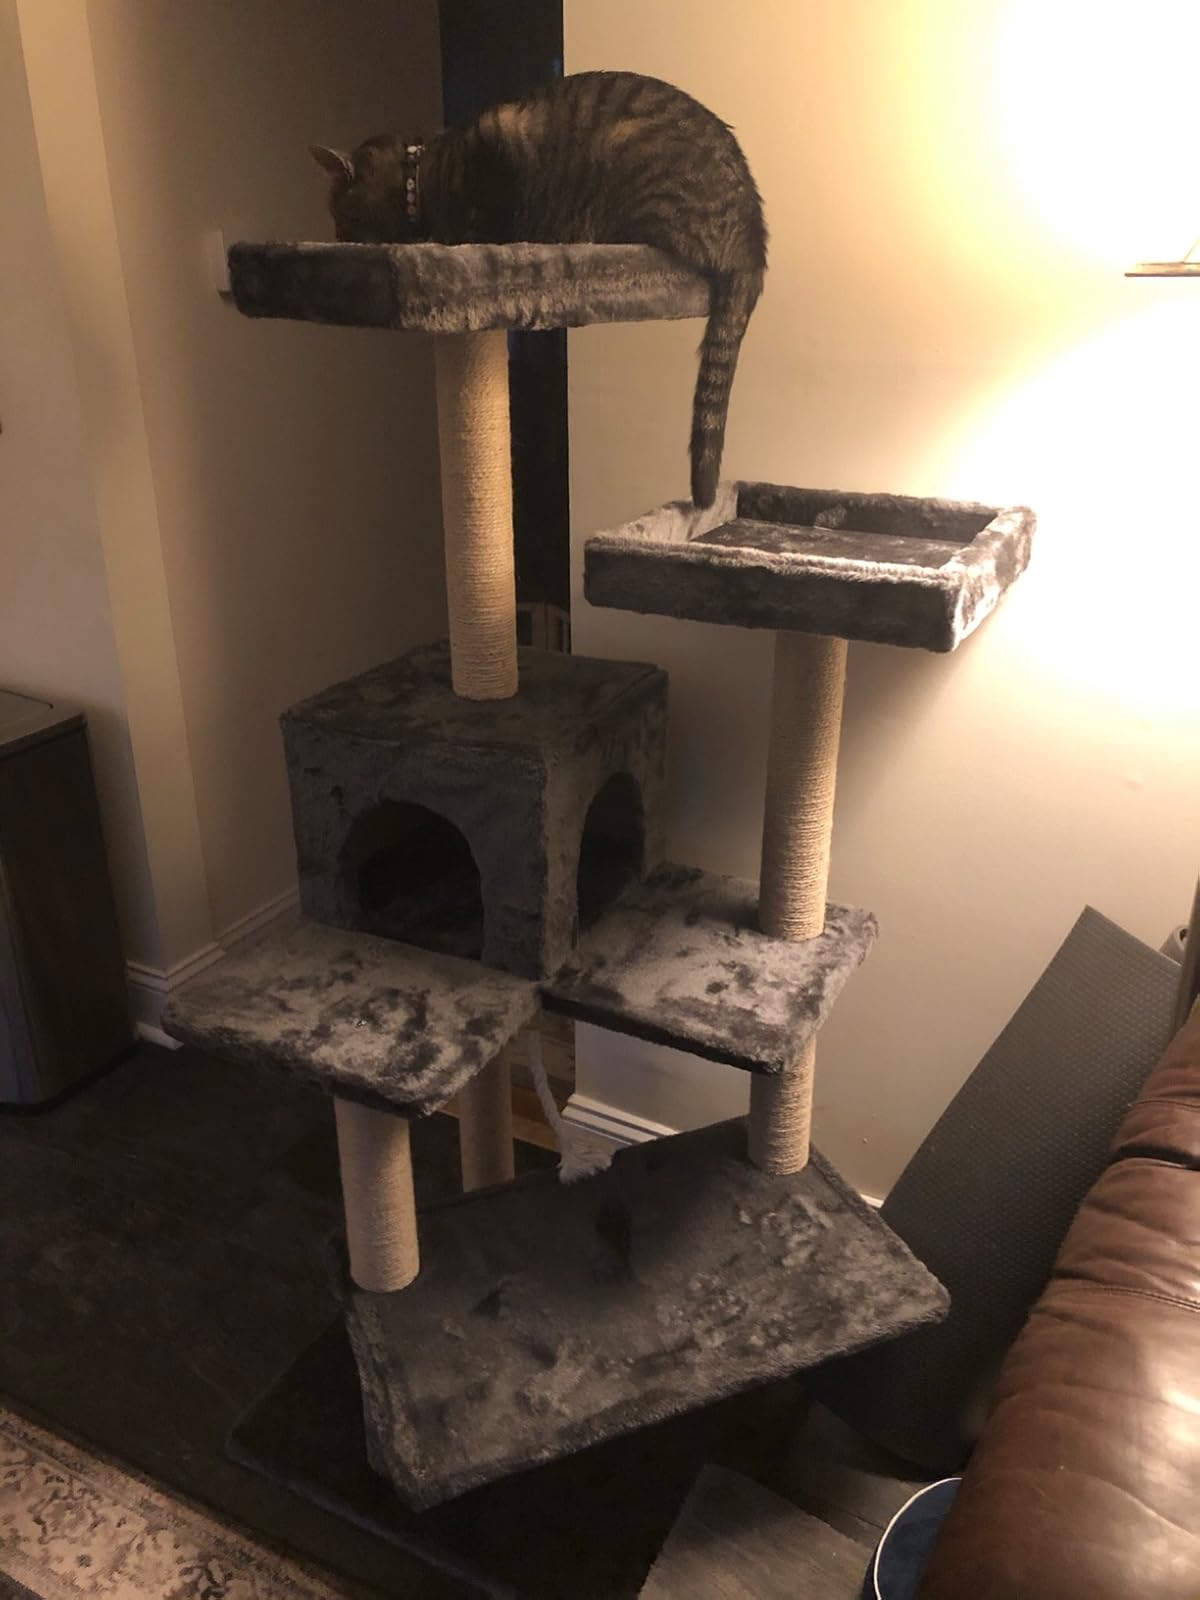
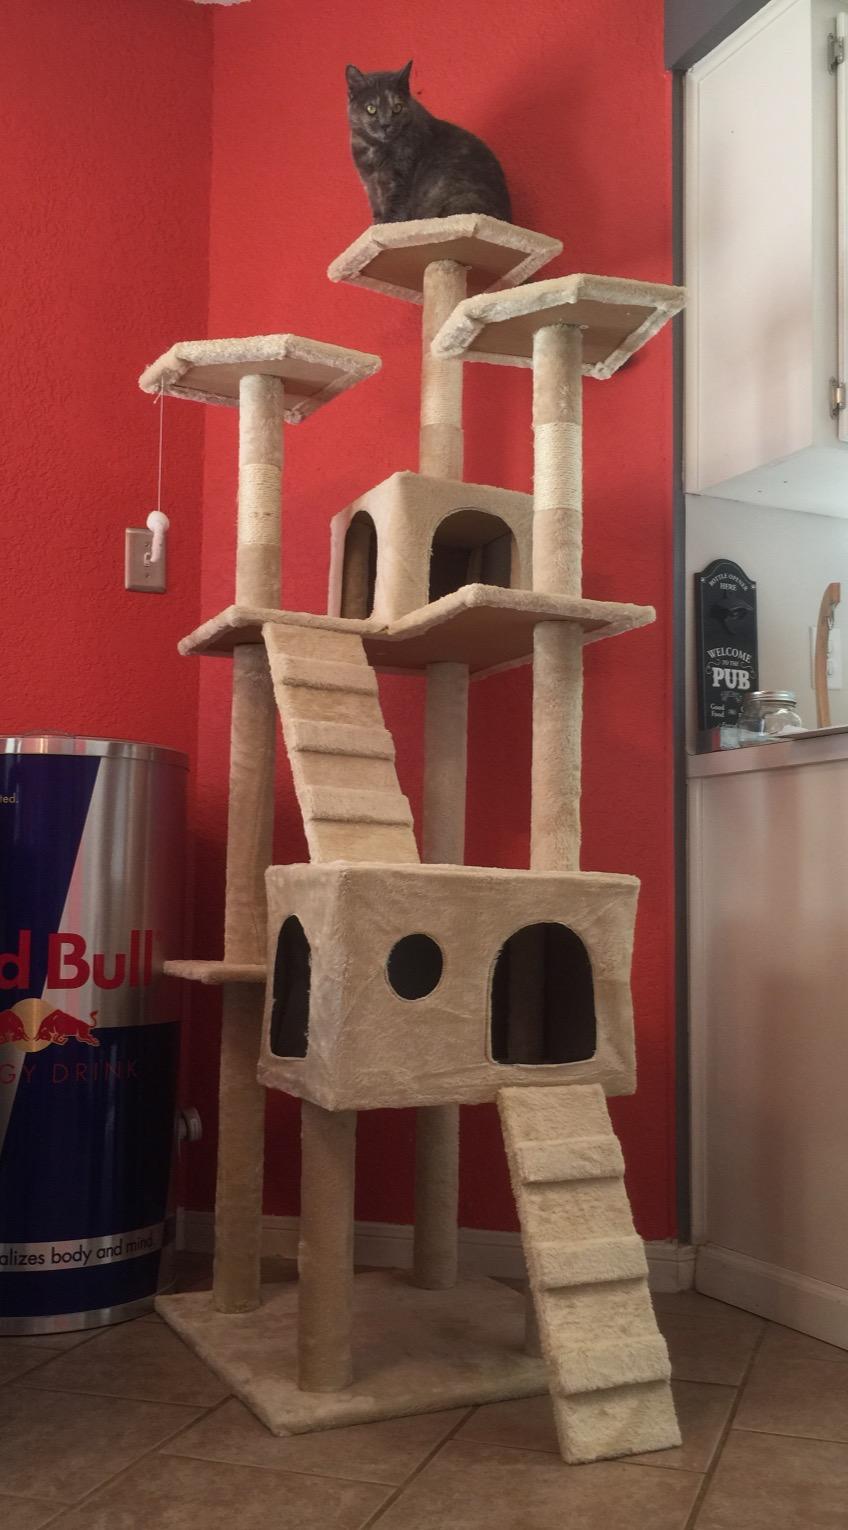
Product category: items_cat tree
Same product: no